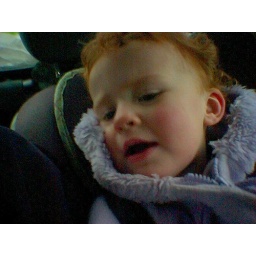
Grace in car chair